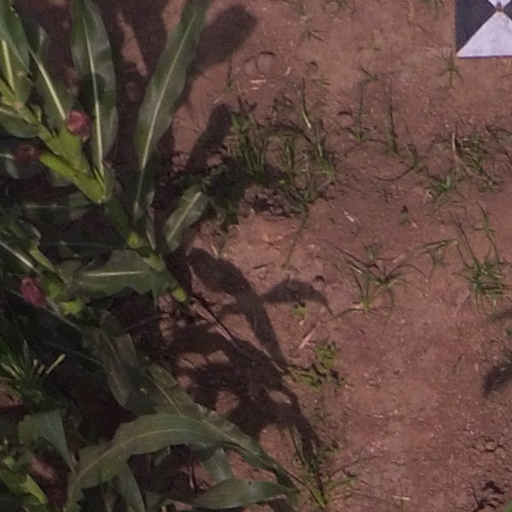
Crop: maize; corn